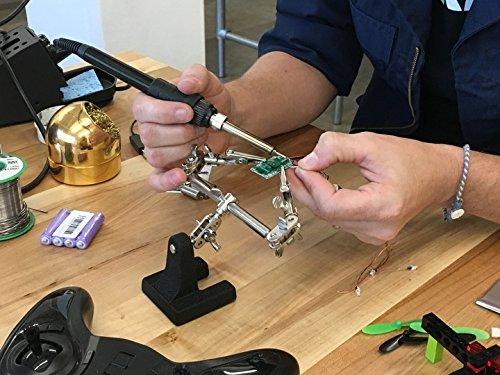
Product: Paper Frame Drone | Quadcopter Kit | Build Your Own Mini Origami Quadcopter with Our Drone DIY Kit | Perfect for STEM Curriculum
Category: Toys & Games | Hobbies | Remote & App Controlled Vehicles & Parts | Remote & App Controlled Vehicles | Quadcopters & Multirotors
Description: GO BEYOND PAPER AIRPLANES: This lightweight paper drone kit gives you everything you need to build a functioning RC drone.
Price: $51.02
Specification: ProductDimensions:4x4x2inches|ItemWeight:11.4ounces|ShippingWeight:11.4ounces(Viewshippingratesandpolicies)|ASIN:B01IPKWX3I|Californiaresidents:ClickhereforProposition65warning|Itemmodelnumber:kit-paper-drone|Manufacturerrecommendedage:12yearsandup|Batteries:1LithiumPolymerbatteriesrequired.